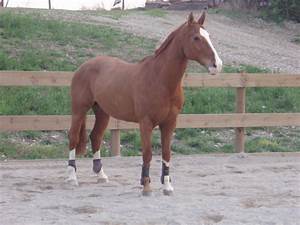
Label: cavallo